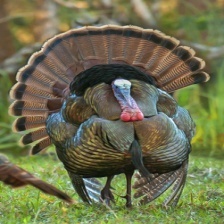
Species: WILD TURKEY
Scientific name: MELEAGRIS GALLOPAVO